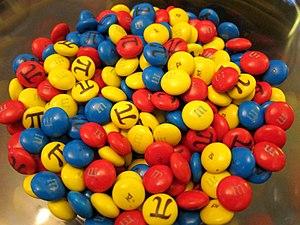
La customisation de masse est un processus industriel utilisant des technologies et méthodes de management pour produire une multitude de variétés de produits par leur personnalisation afin de répondre rapidement à la demande des consommateurs.